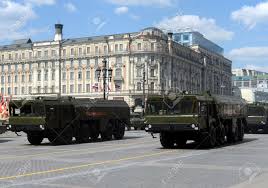
Label: Iskander